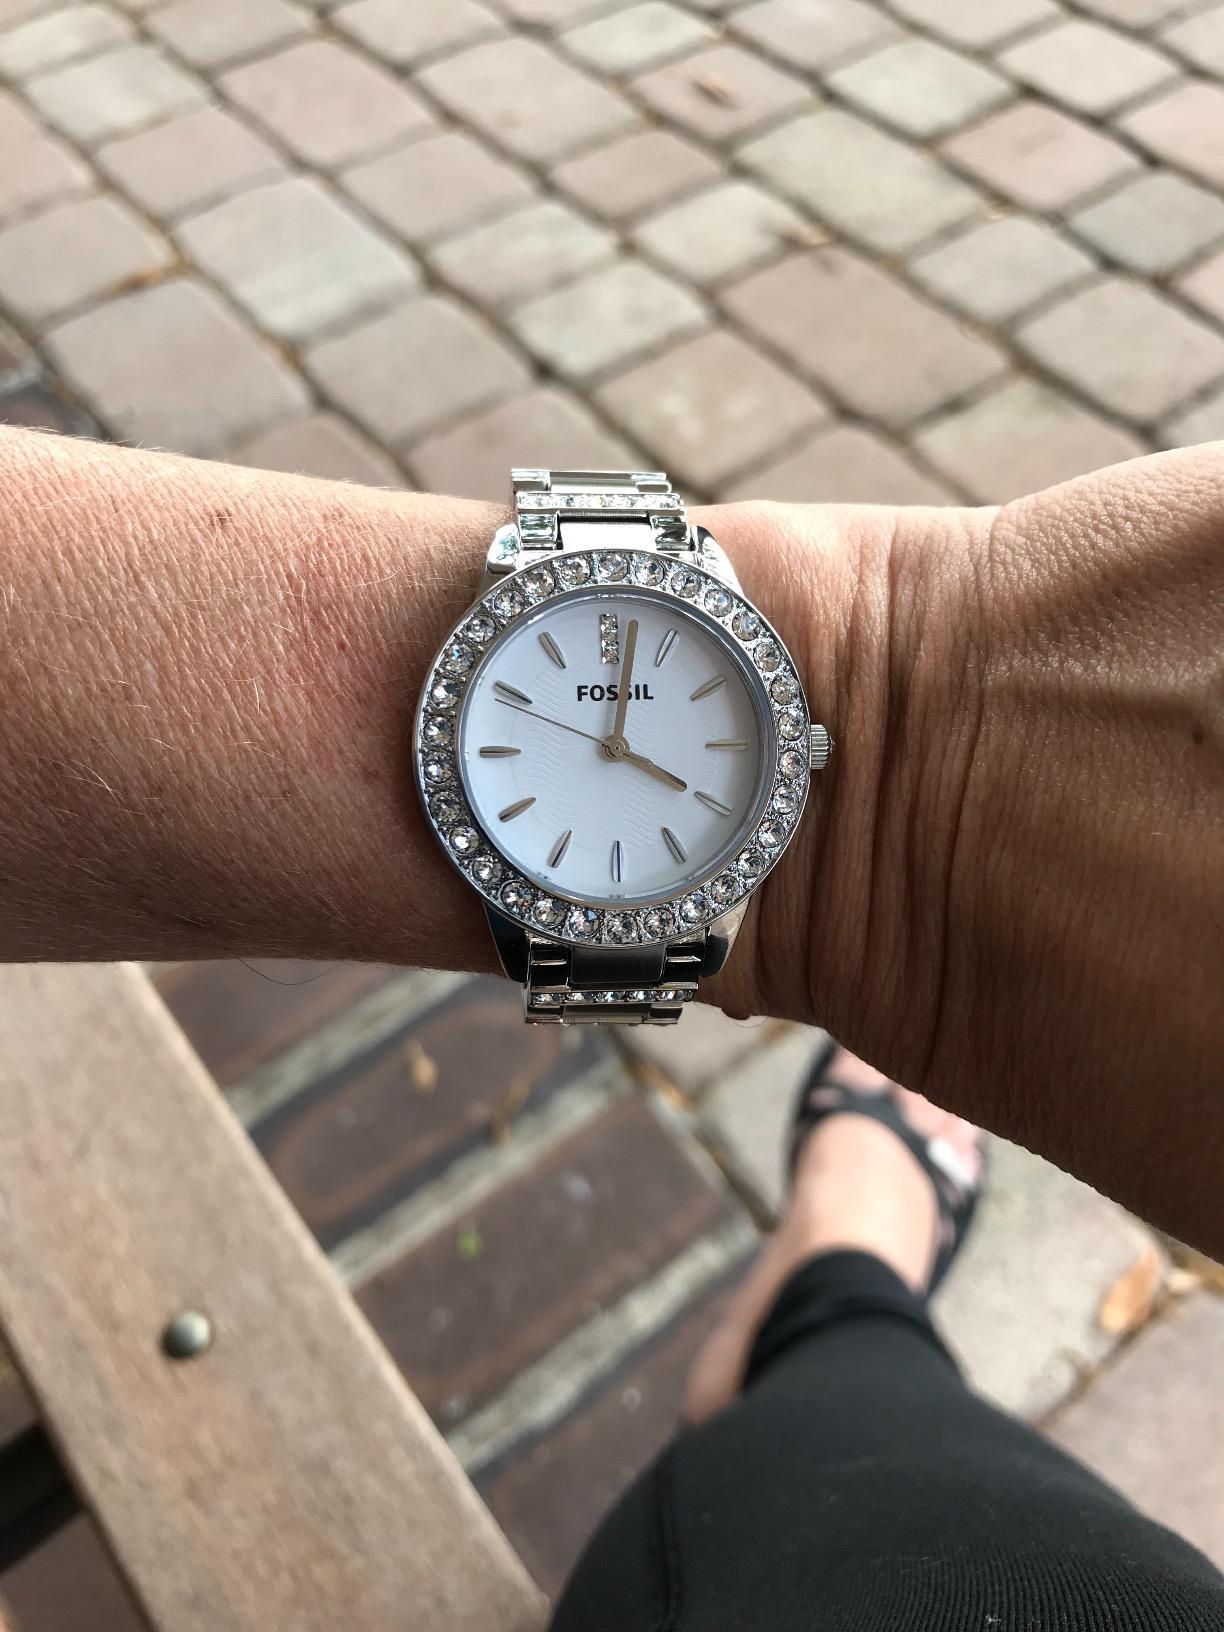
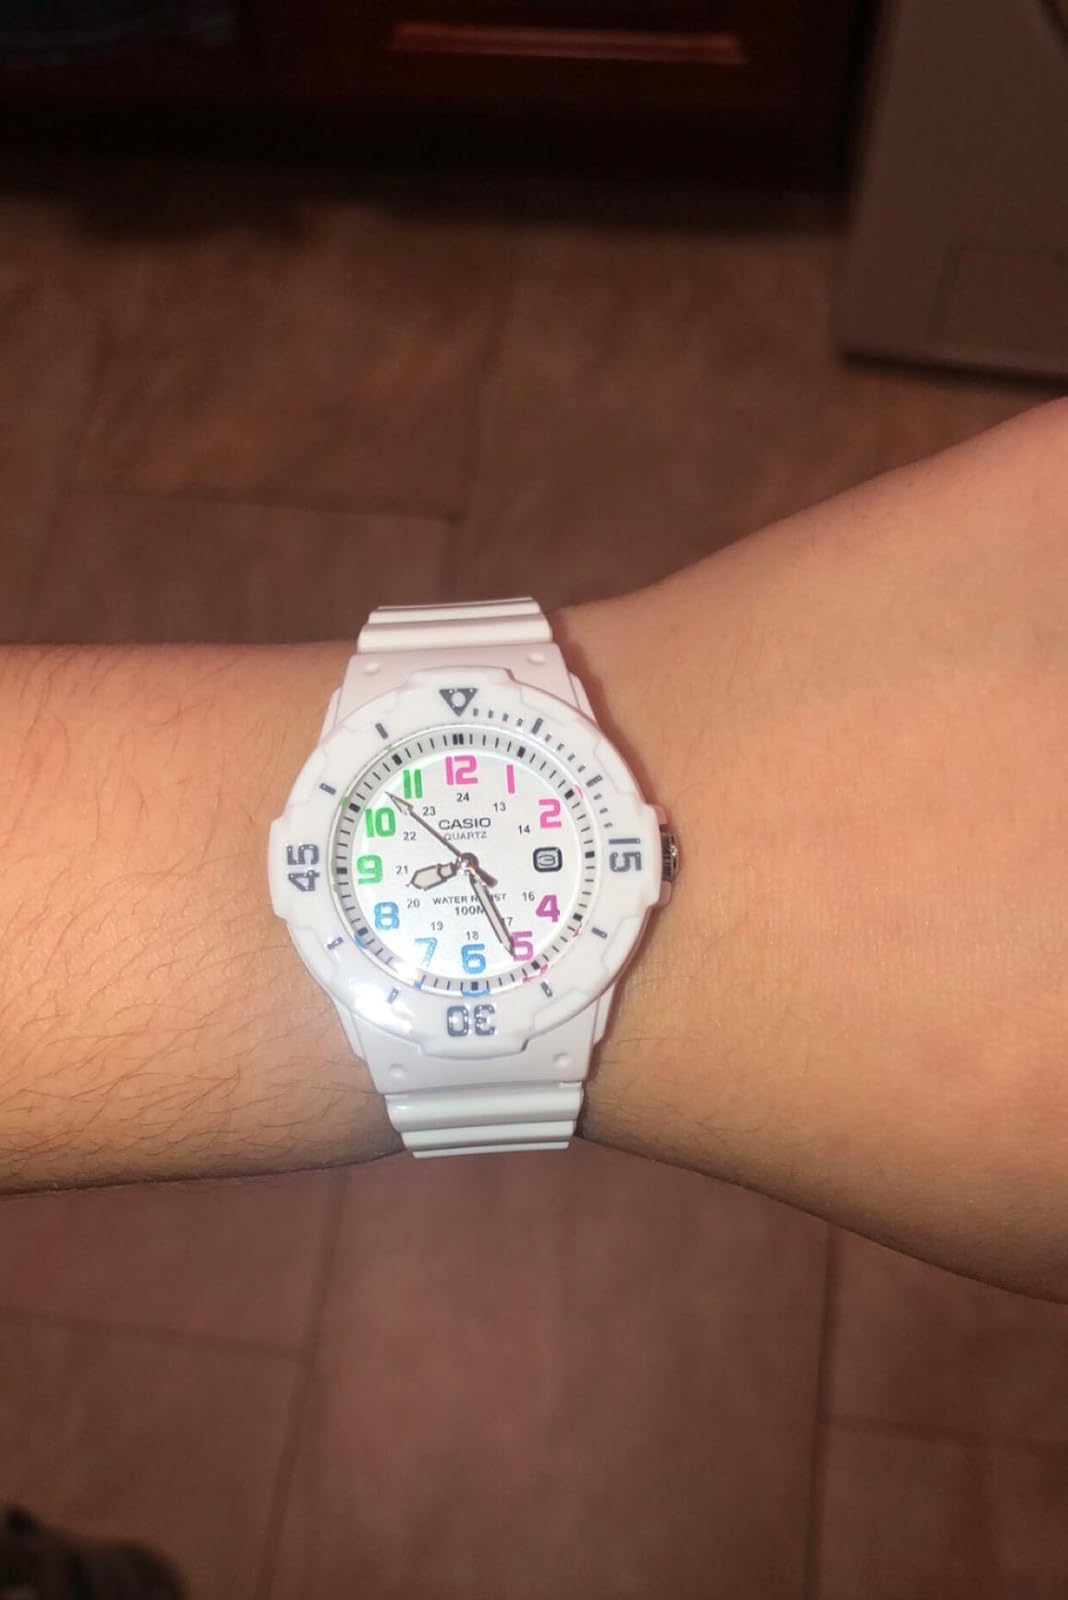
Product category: accessories_watch
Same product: no